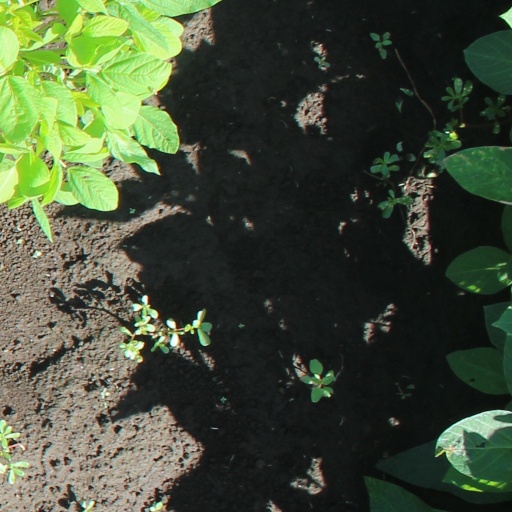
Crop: soybean